Leo Express

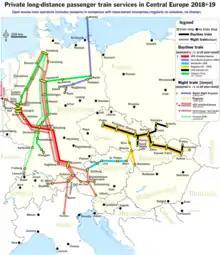
Connection map. "Leo Express" long-distance trains shown in black

Leo Express, formerly known as Rapid Express, is an open-access train operator in the Czech Republic, established in 2010. It launched inter-city services in November 2012 on the Prague–Ostrava route, on which state-owned operator Czech Railways and open-access operator RegioJet were already running trains.